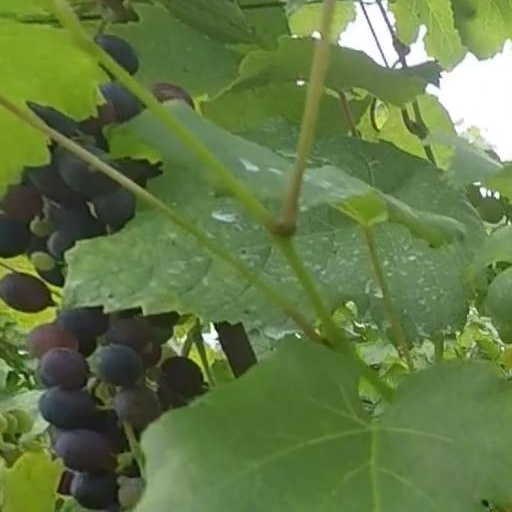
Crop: grape